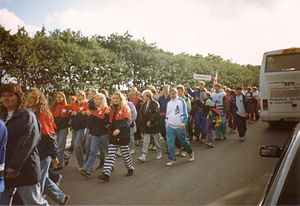
Dana Cup
Indmarch til Dana Cup 1993.
Dana Cup er en international ungdoms-fodboldturnering der arrangeres af fodboldklubben Fortuna Hjørring og finder sted i Hjørring hvert år i slutningen af juli.